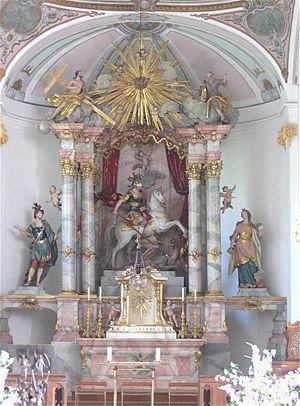
Johann Baptist Straub, baptisé le 1ᵉʳ juin 1704 à Wiesensteig et mort le 15 juillet 1784 à Munich, est un sculpteur de style rococo.